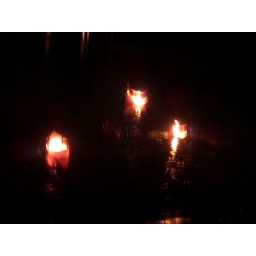
Candles in paper boats